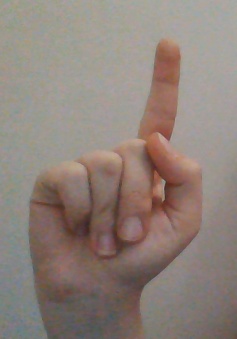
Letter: bb